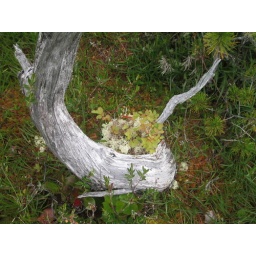
This tree trunk is curled around some other plants, kind of like a wild plant pot.